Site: brandenburg
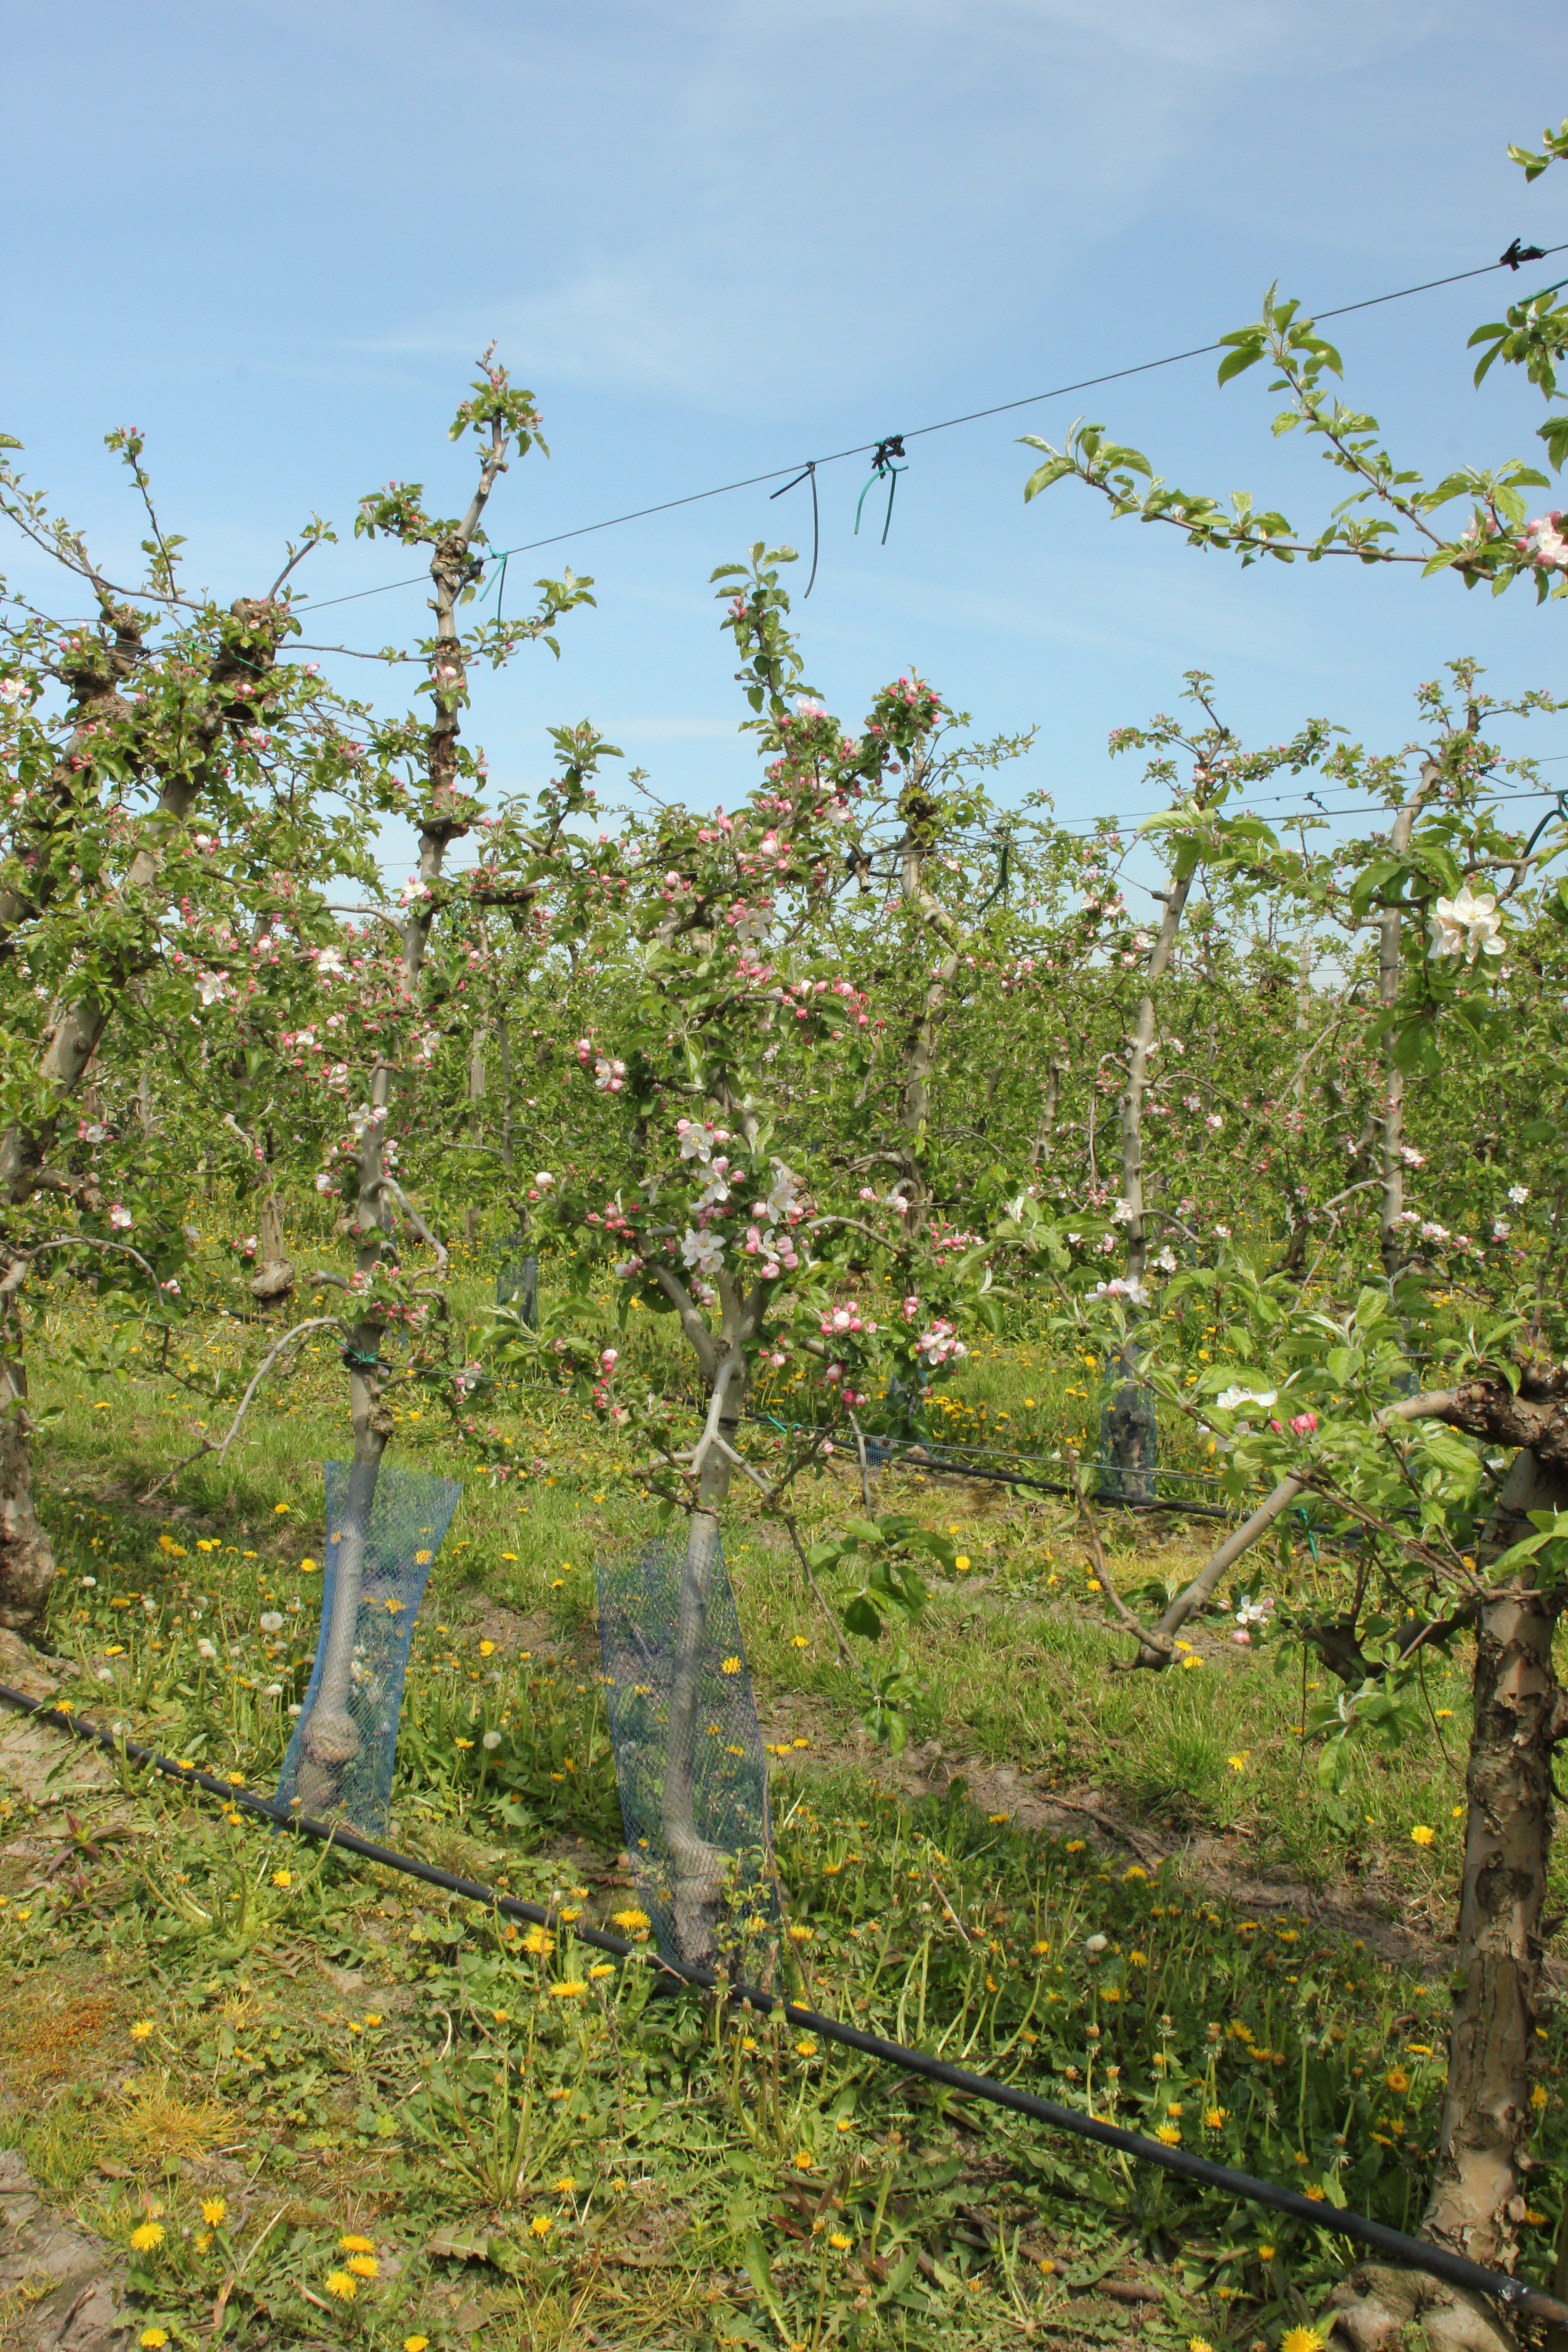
Growth stage (BBCH 60): Flowering